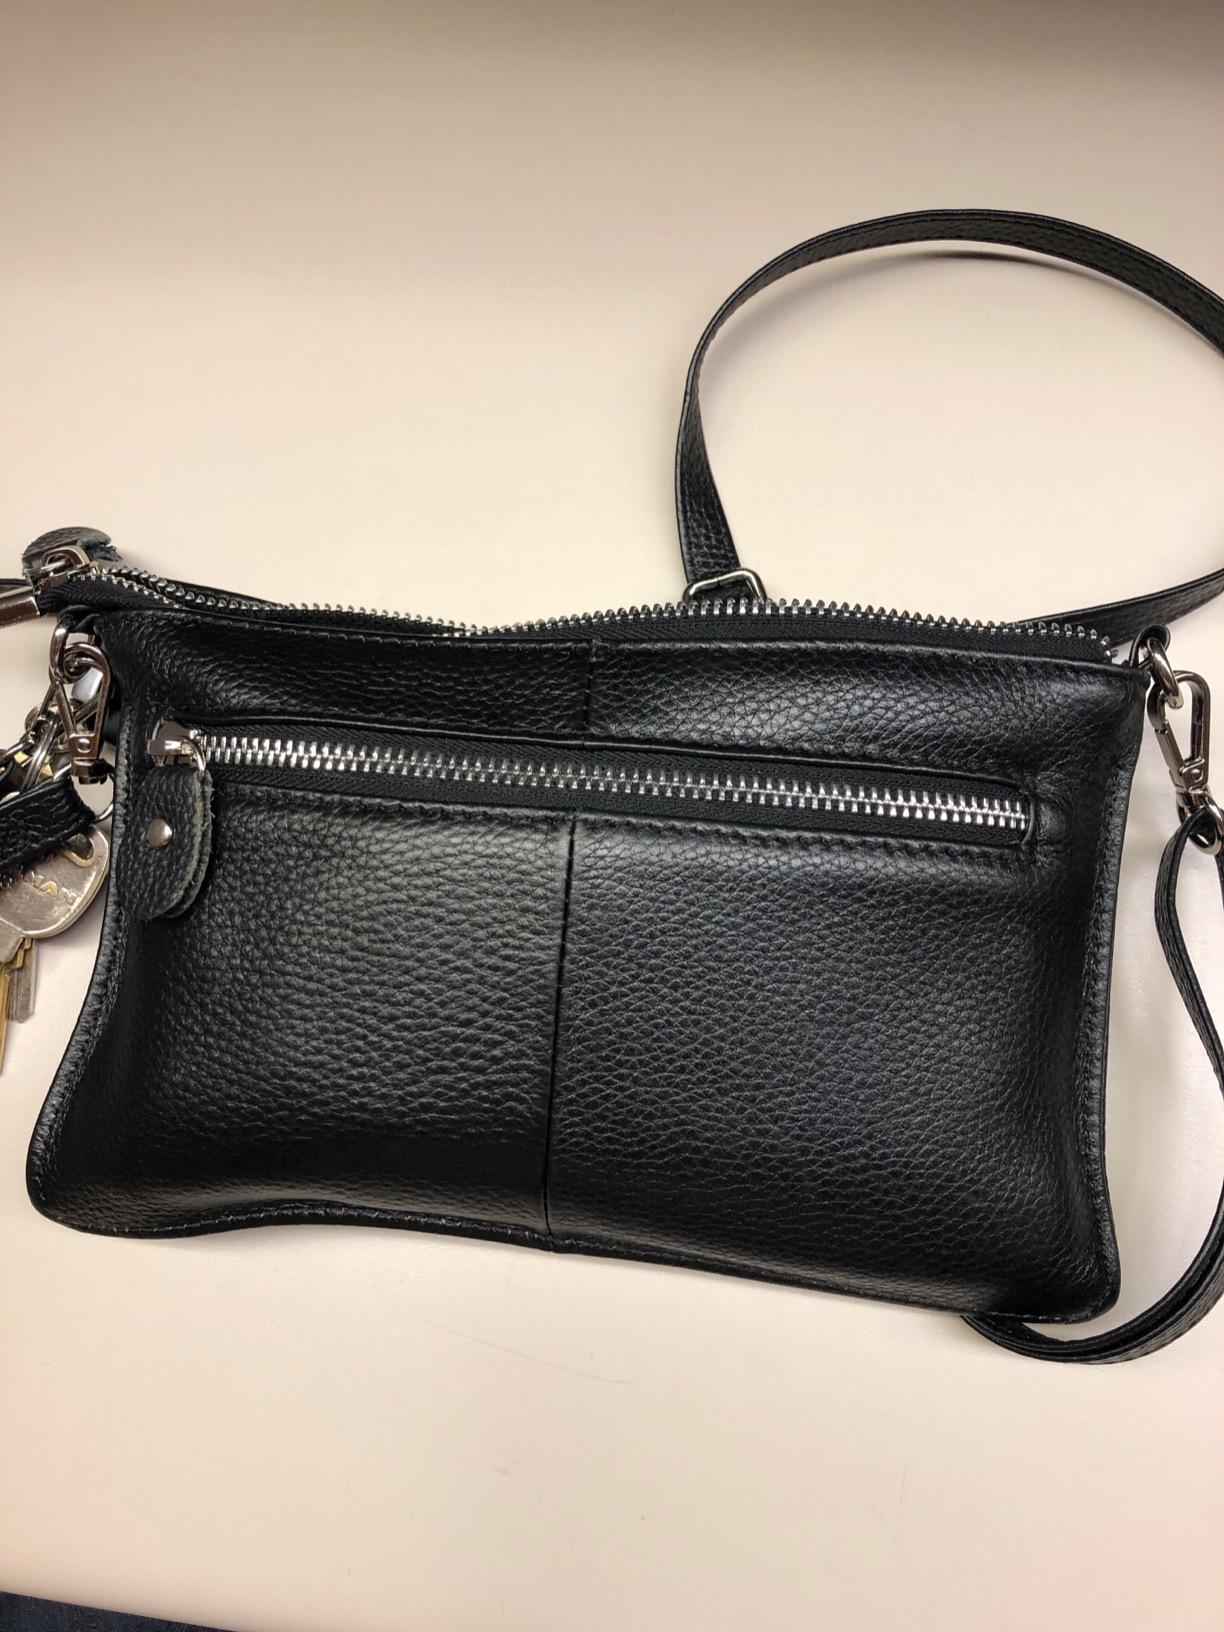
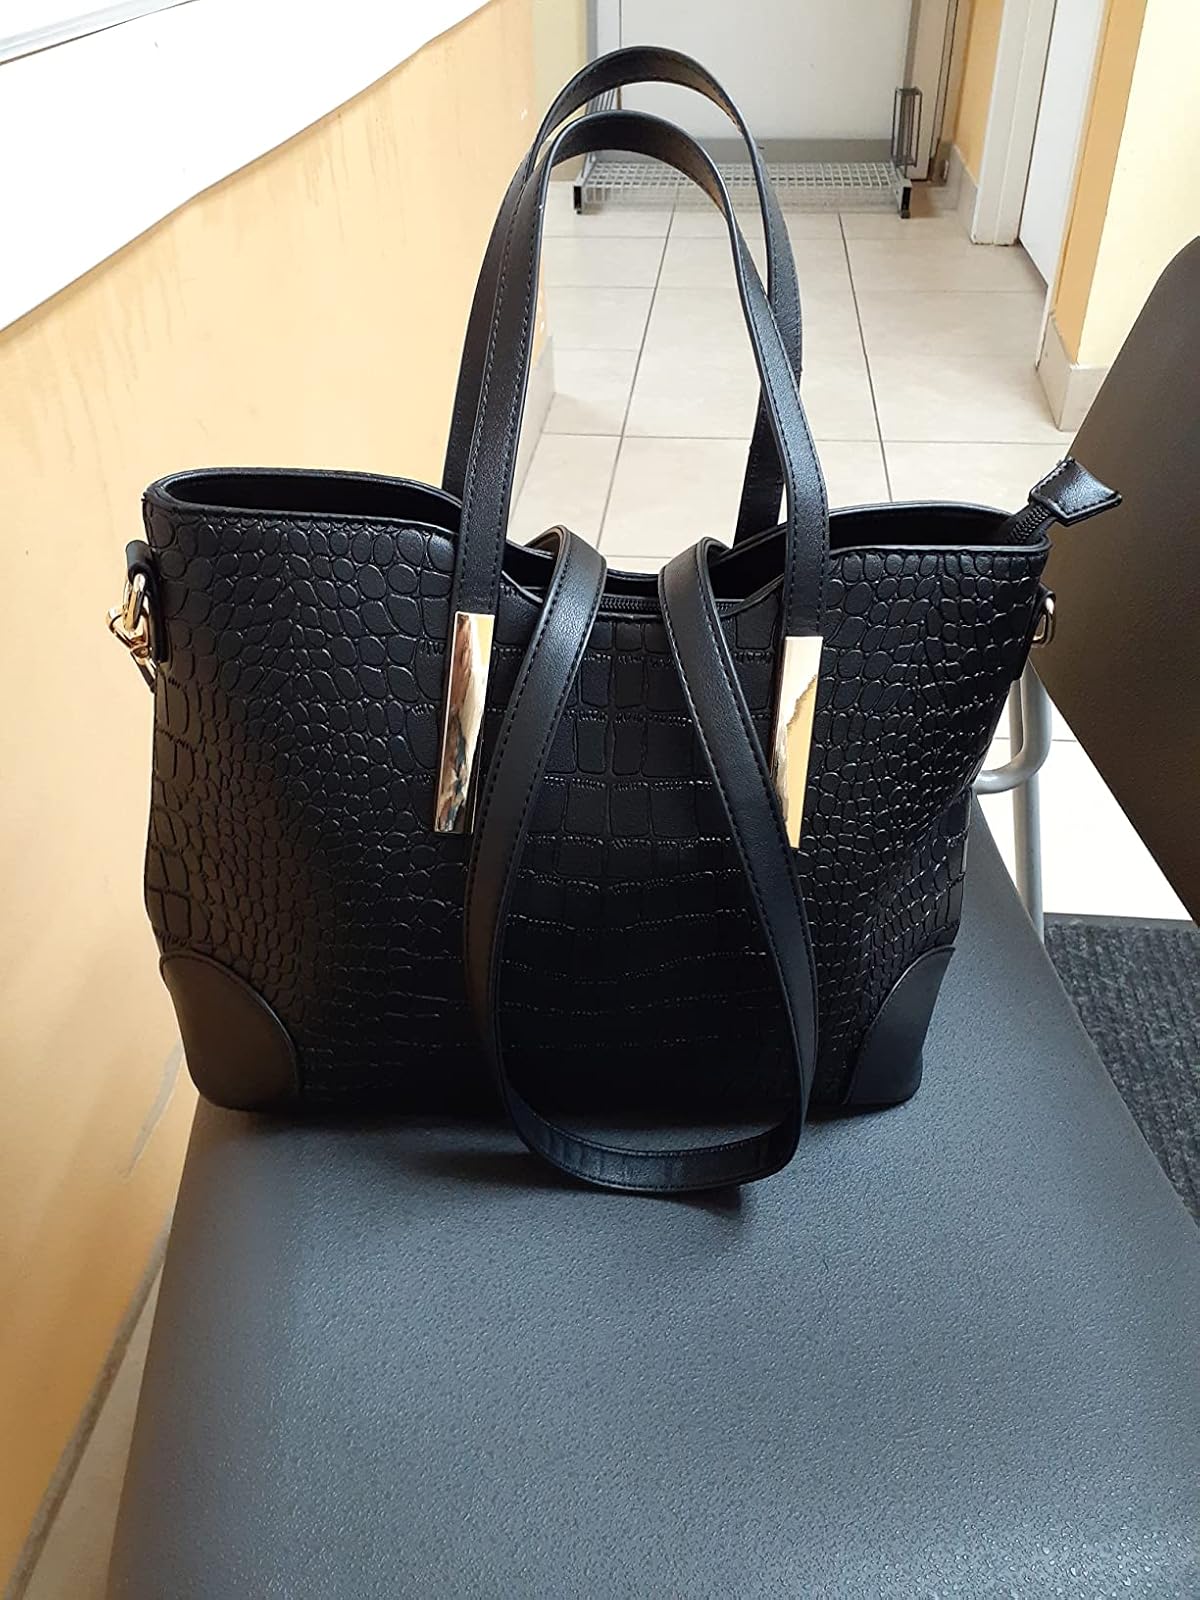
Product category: accessories_handbag
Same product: no